M8 Bridge to Nowhere

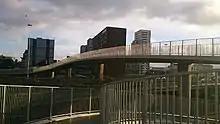
The Anderston Pedestrian Footbridge, looking east, shown following its completion in 2013, with the Anderston Centre tower blocks, Glasgow Marriott and the Argyle Building in the background

The Anderston Footbridge, south of the Charing Cross Podium, was originally planned as the main pedestrian connection between the new housing estates on the western side of the motorway to the Anderston Centre but similar to what happened at Charing Cross, the new development was scaled back in size – meaning that the bridge terminated in mid-air above the vacant land, which was eventually built upon in 1981 when a Holiday Inn hotel (nowadays the Glasgow Marriott) was constructed on the site.